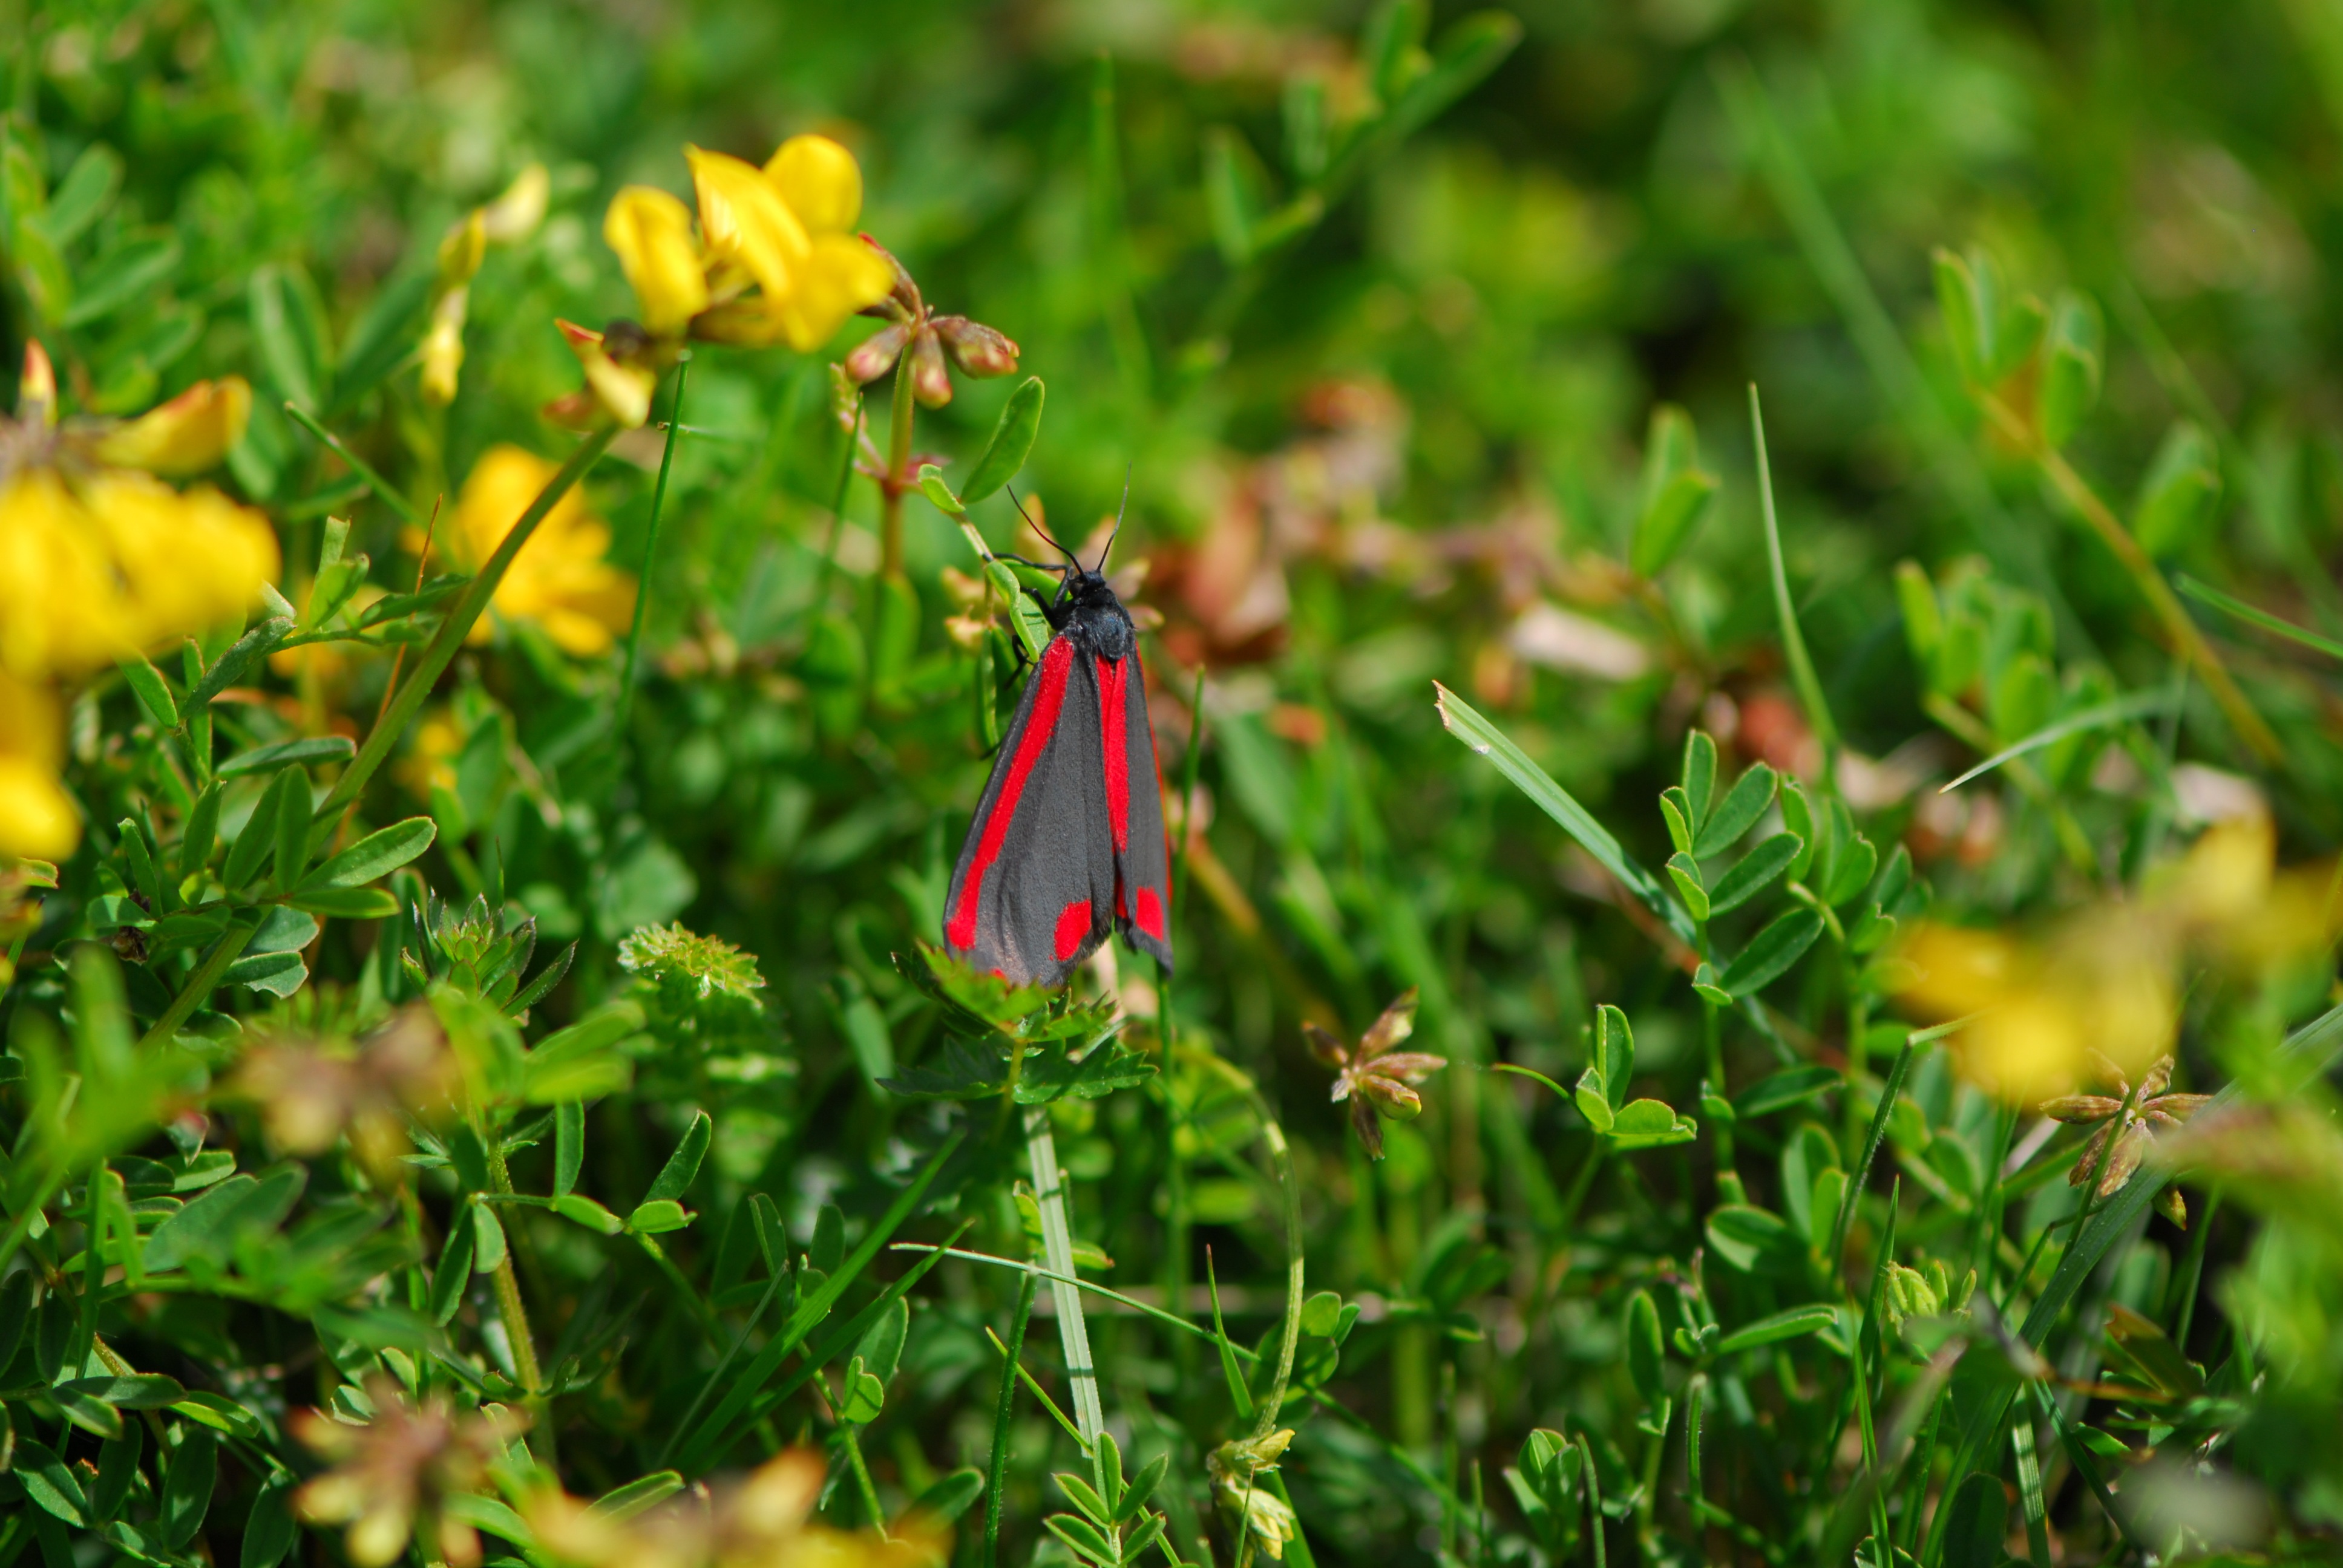
nature, grass, plant, lawn, meadow, prairie, leaf, flower, summer, wildlife, wild, environment, spring, green, red, insect, macro, autumn, botany, moth, butterfly, yellow, flora, fauna, invertebrate, caterpillar, wildflower, uk, england, lepidoptera, shrub, britain, larva, macro photography, flowering plant, cinnabar moth, cinnabar, ragwort, land plant, moths and butterflies